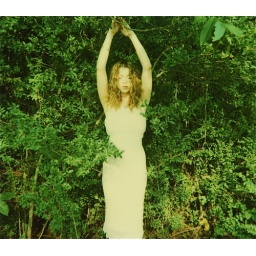
girl in trees